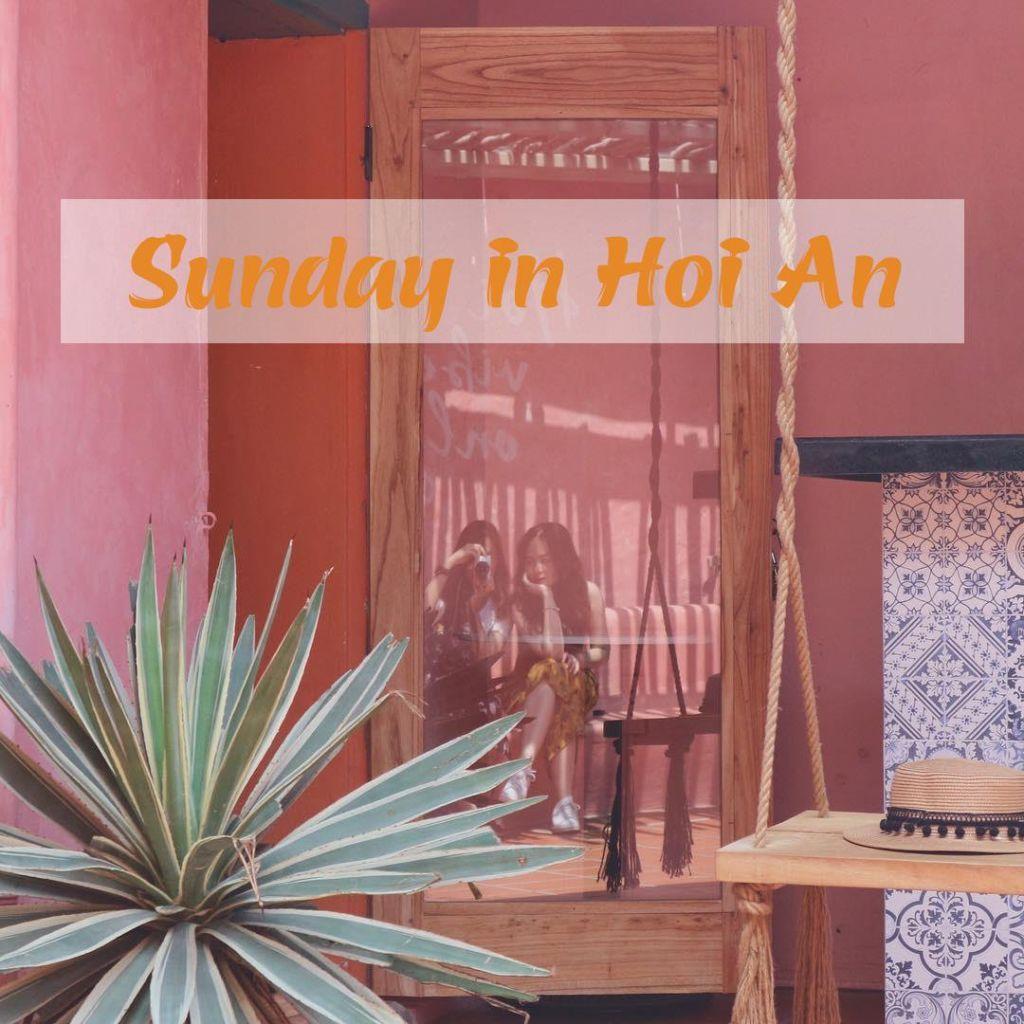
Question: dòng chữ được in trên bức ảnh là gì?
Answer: dòng chũ được in trên bức ảnh là sunday in hoi an